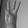
ASL letter: W